Svante Janson

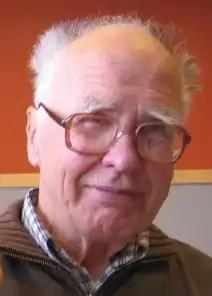
Lennart Carleson was the doctoral supervisor of Svante Janson, who received his Ph.D. on his 22nd birthday. Carleson had himself received his Ph.D. when he was 22 years old.

A child prodigy in mathematics, Janson took high-school and even university classes while in primary school. He was admitted in 1968 to University of Gothenburg at age 12. After his 1968 matriculation at Uppsala University at age 13, Janson obtained the following degrees in mathematics: a "candidate of philosophy" (roughly an "honours" B.S. with a thesis) at age 14 (in 1970) and a doctor of philosophy at age 21–22 (in 1977). Janson's Ph.D. was awarded on his 22nd birthday. Janson's doctoral dissertation was supervised by Lennart Carleson, who had himself received his doctoral degree when he was 22 years old.